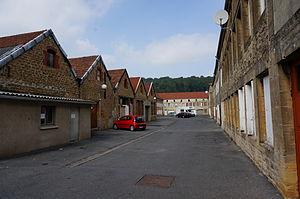
Usine à Vrigne au bois .
Vrigne-aux-Bois est une ancienne commune française, située dans le département des Ardennes en région Grand Est.